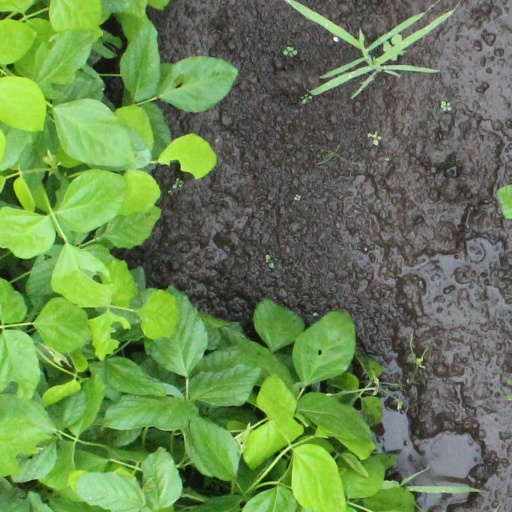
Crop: soybean